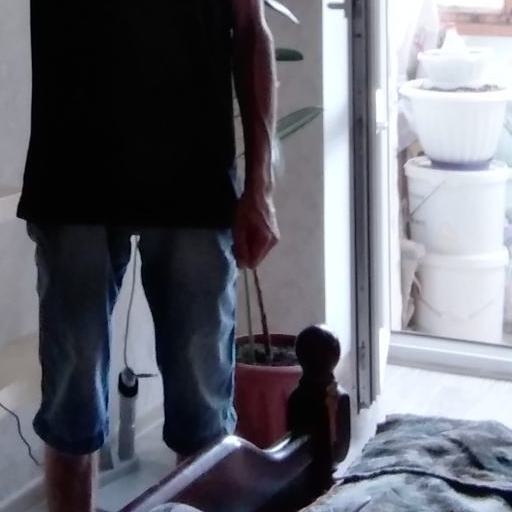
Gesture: no_gesture